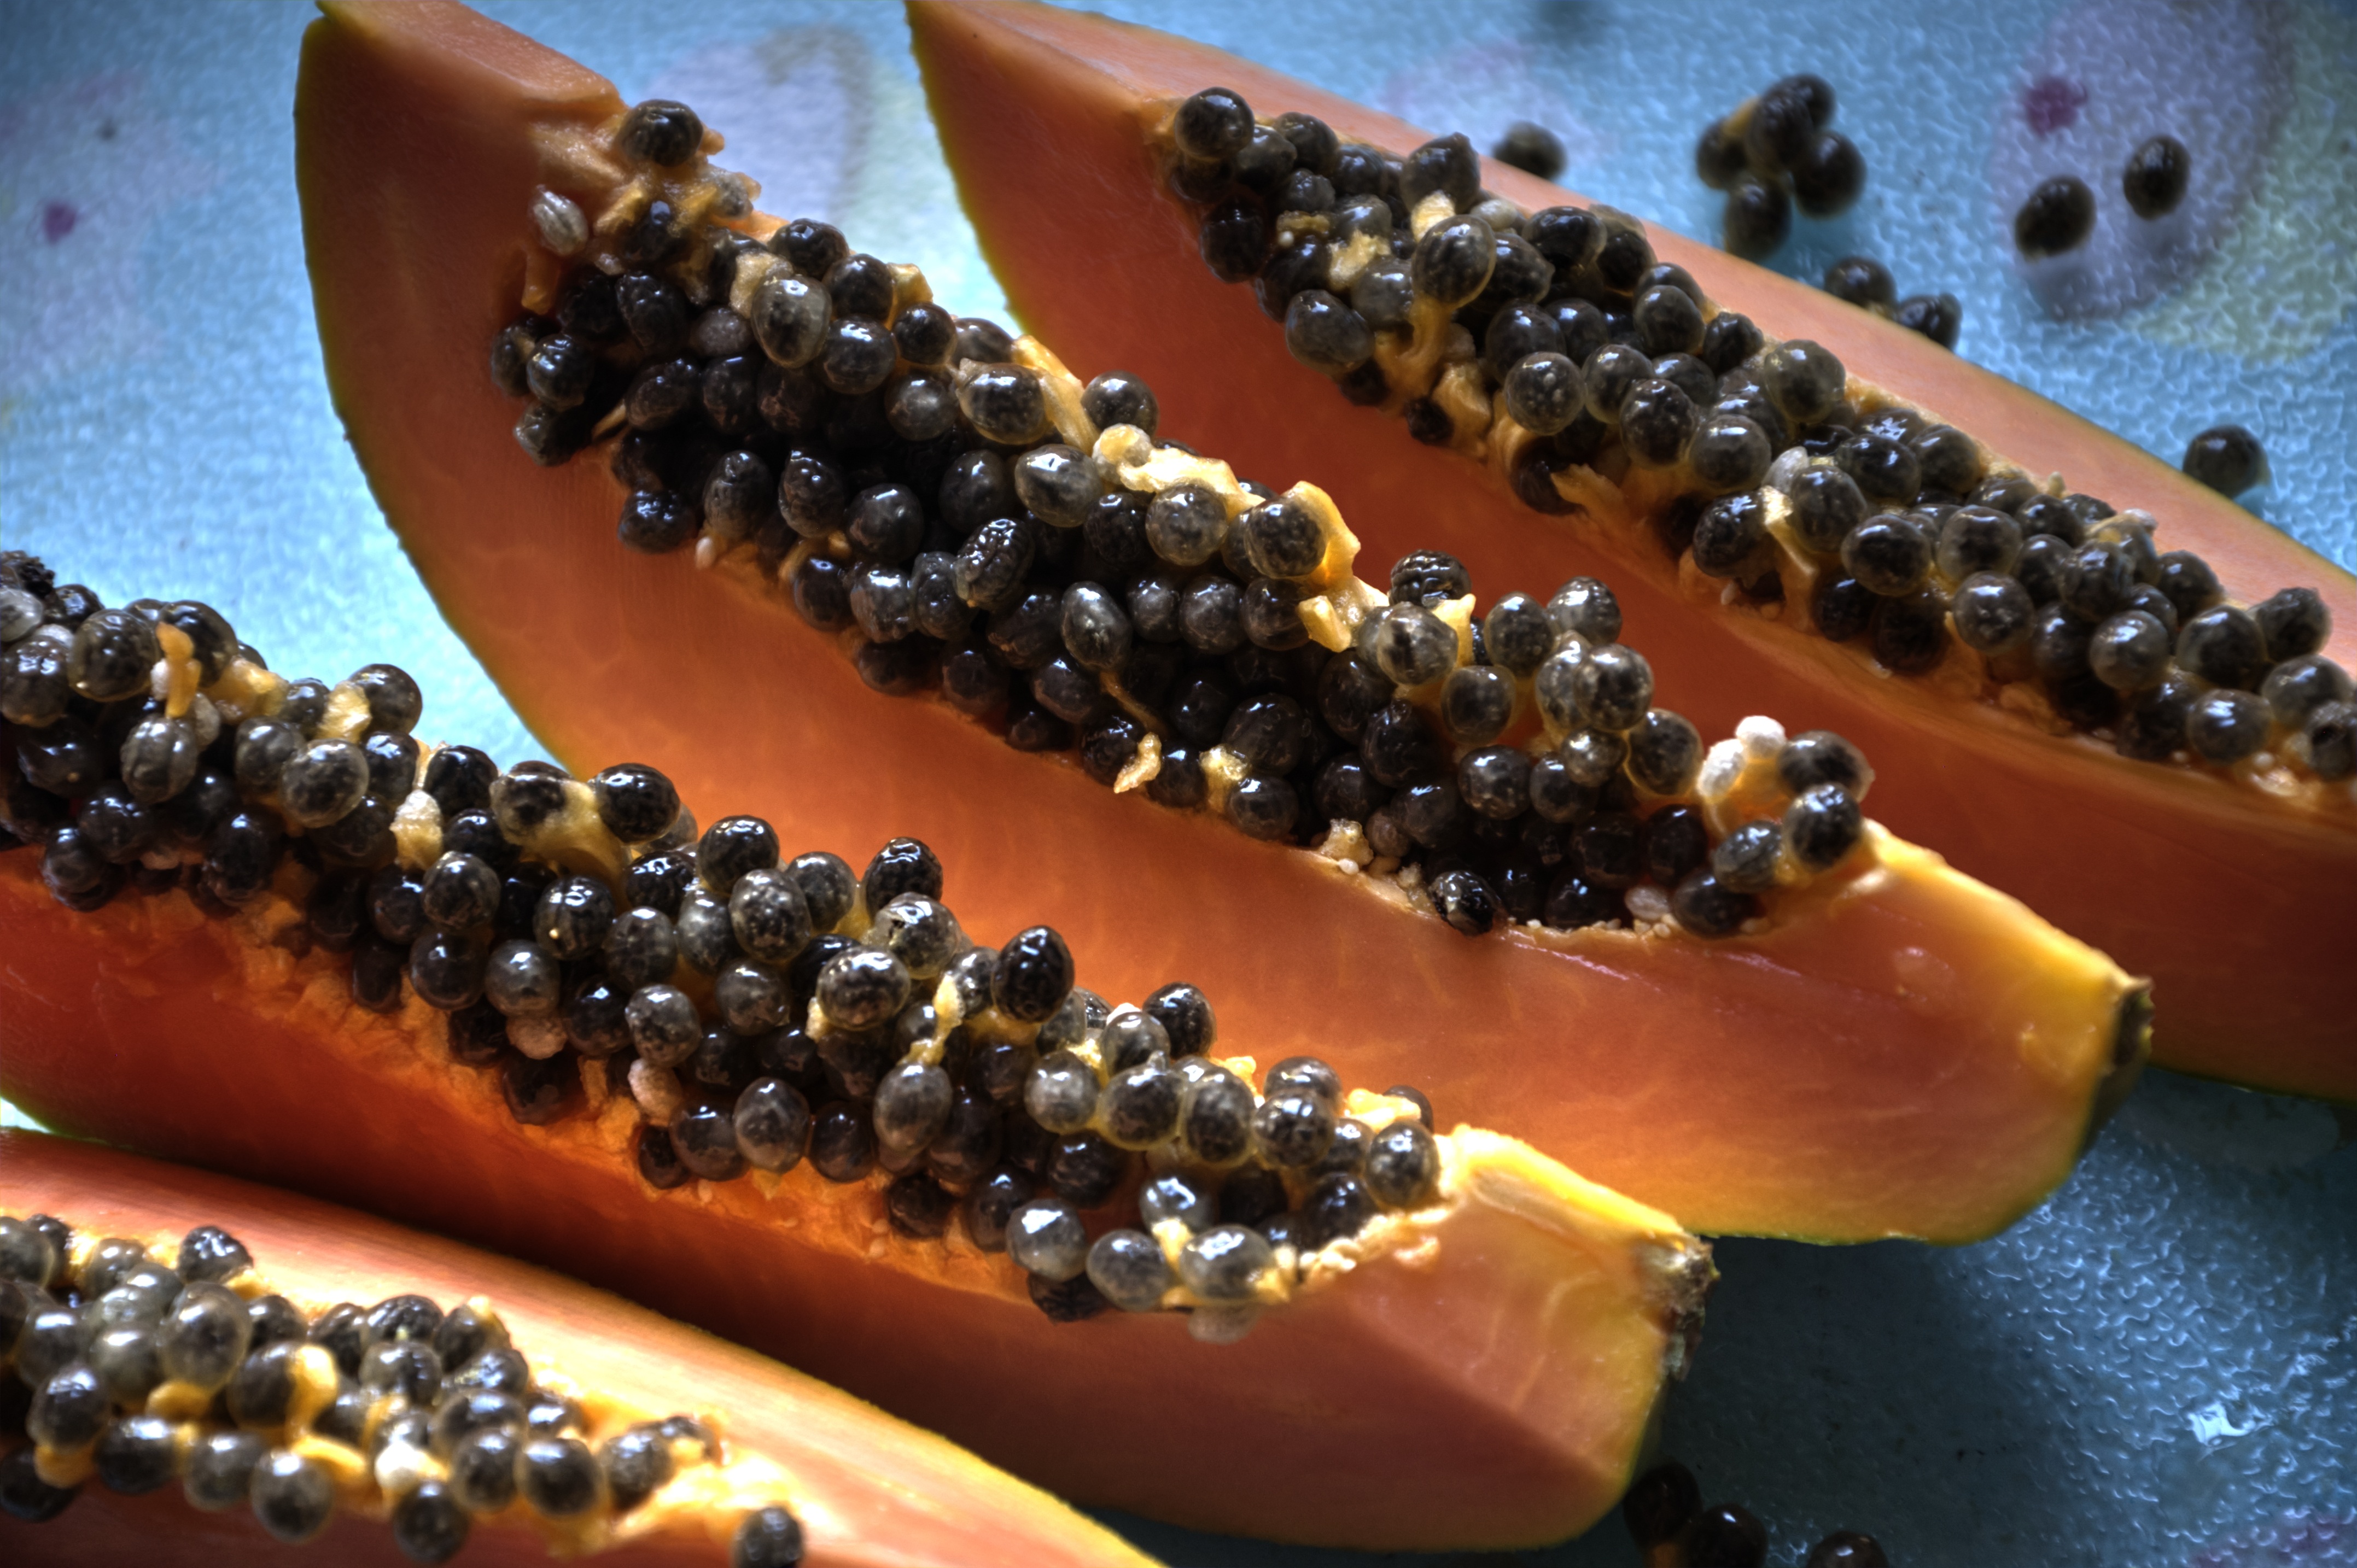
plant, fruit, food, produce, insect, slices, macro photography, papaya, pips, paw paw